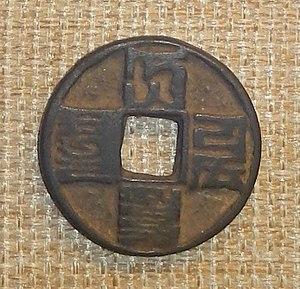
L’écriture phagpa, parfois écrit phags-pa ou encore phasgpa en français fut un alphasyllabaire créé par le lama tibétain du monastère de Sakya Drogön Chögyal Phagpa, gouverneur religieux et temporel du Tibet et religieux de l'ensemble de la Chine sous la Dynastie Yuan. Il fut mis en place au poste de dishi, que certains traduisent par précepteur impérial par l’empereur Kubilai Khan au cours de la dynastie Yuan en Chine. Elle fait partie des écritures mongoles et elle a la particularité d'avoir été utilisée comme écriture unifiée pour toutes les langues mongoles de l’Empire chinois de cette dynastie et permis par sa forme carrée de pouvoir être adaptée aux côtés des caractères han, également carrés, notamment pour l'impression des billets de banques. Elle tomba en désuétude quand la dynastie Yuan fut renversée par la dynastie Ming. L’importante documentation à propos de son utilisation donne aux linguistes modernes de nombreux renseignements quant aux changements intervenus depuis dans les langues chinoises et d’autres langues asiatiques de cette période.